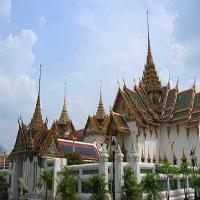
Weather: sun or clear